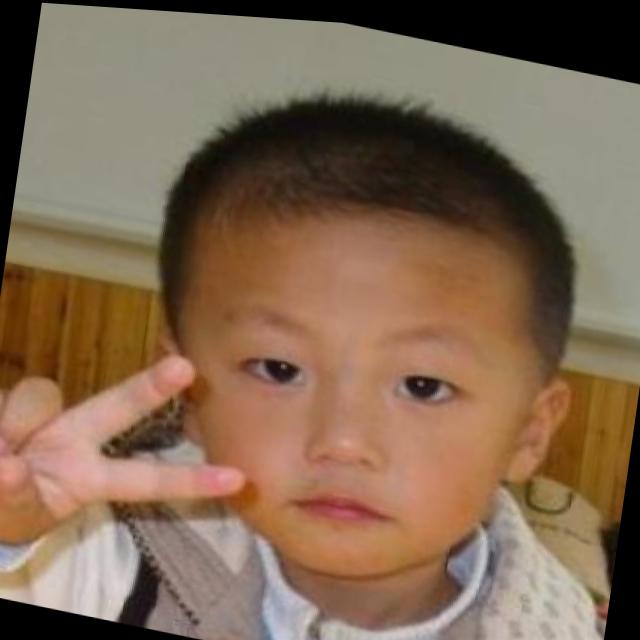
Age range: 0-12